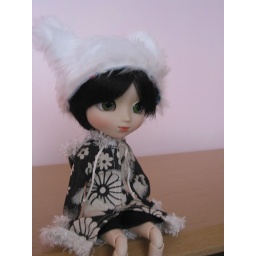
my first handmade bear ear hat modeled by Hyun-Ae